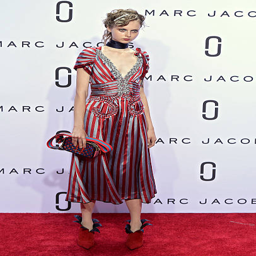
a model walks the runway at the summer fashion show during fashion week .